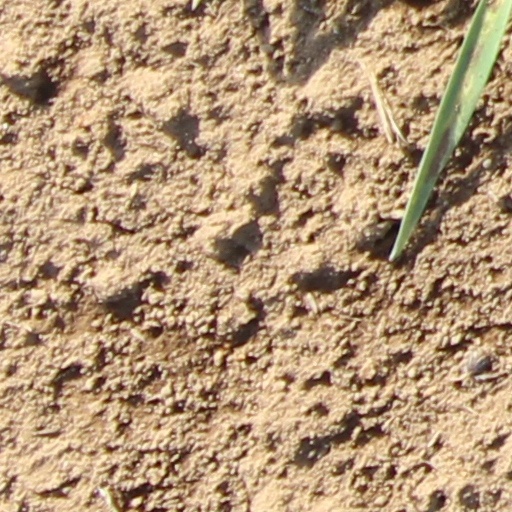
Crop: wheat